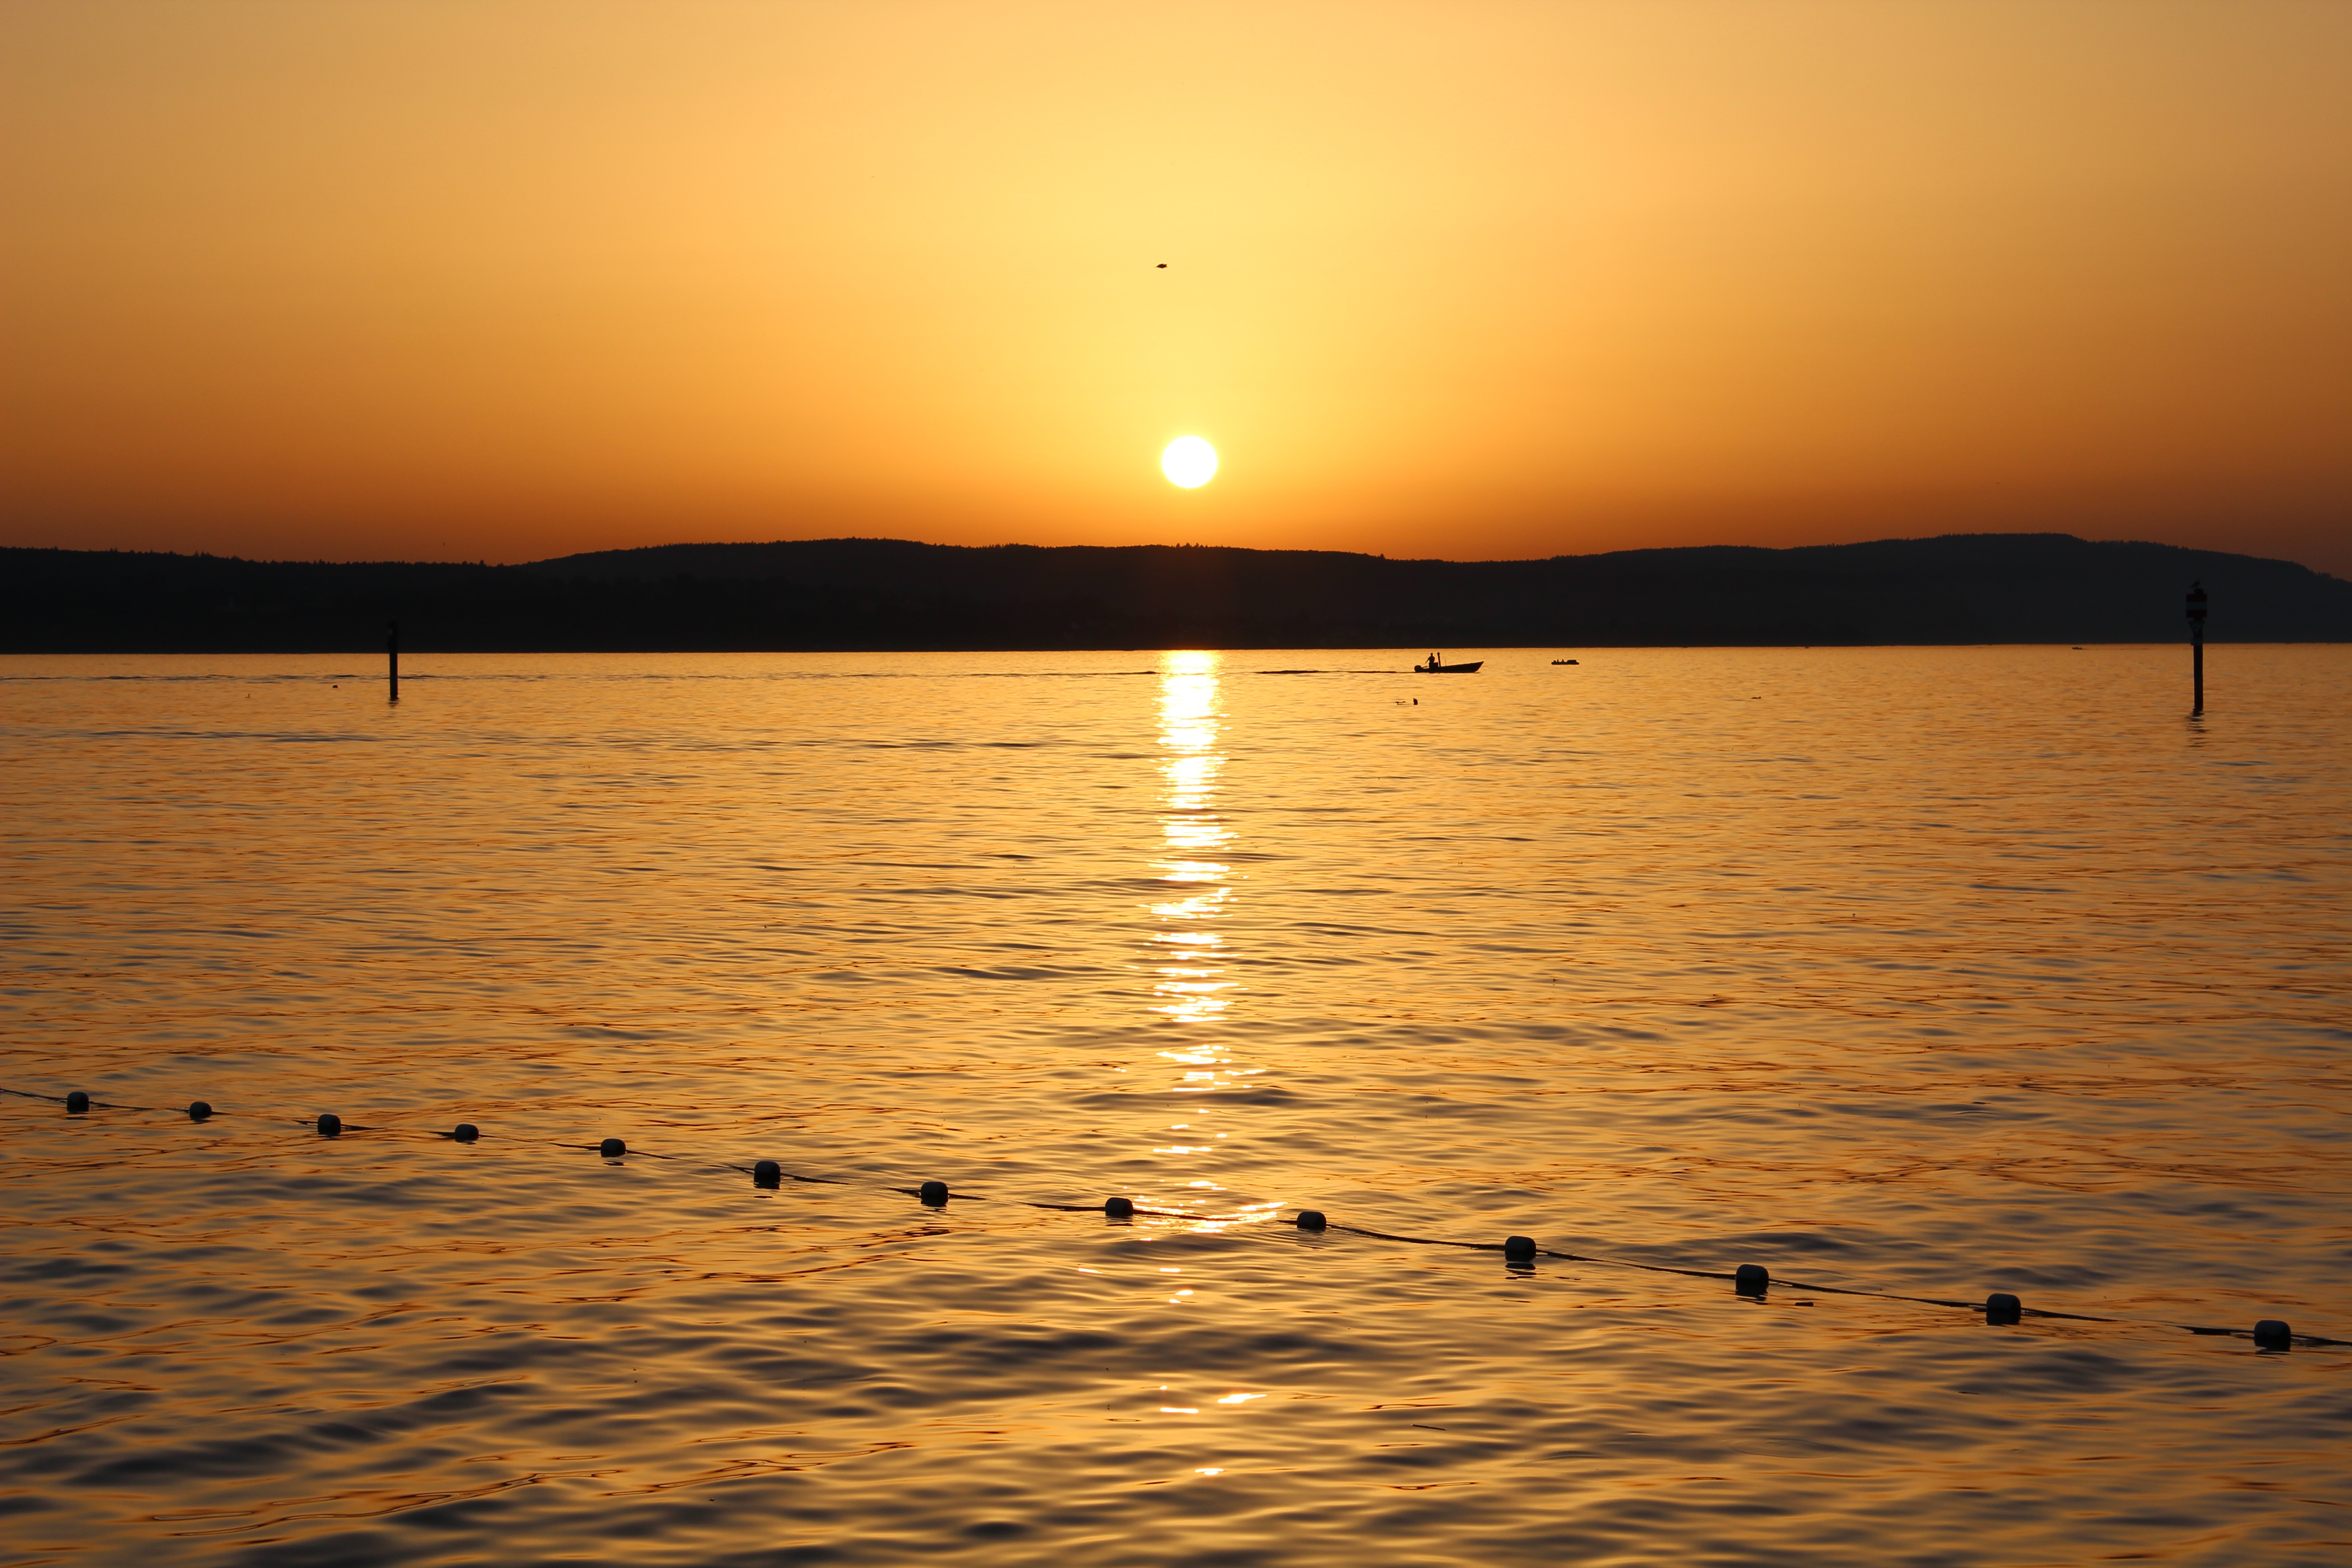
sea, water, horizon, sun, sunrise, sunset, sunlight, morning, shore, lake, wet, dawn, summer, dusk, boot, evening, orange, reflection, romantic, loch, afterglow, lake constance